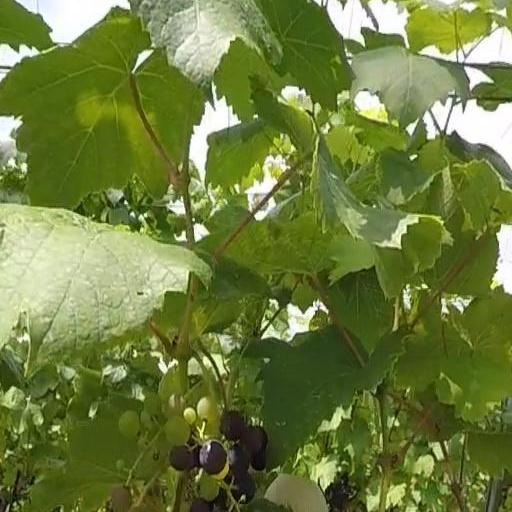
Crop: grape